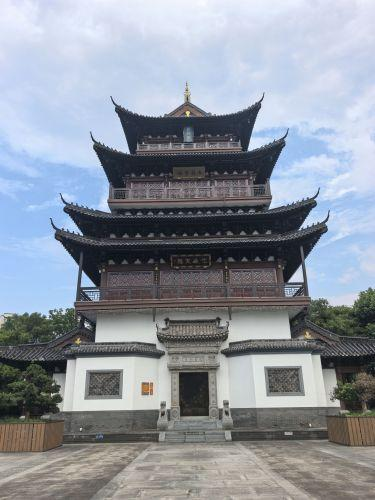
地标名称：文昌阁
所在城市：衢州市·柯城区